Picnic table

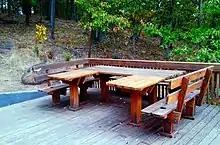
A wheelchair-accessible picnic table

Picnic tables pose a number of challenges for accessibility, particularly for users in wheelchairs.